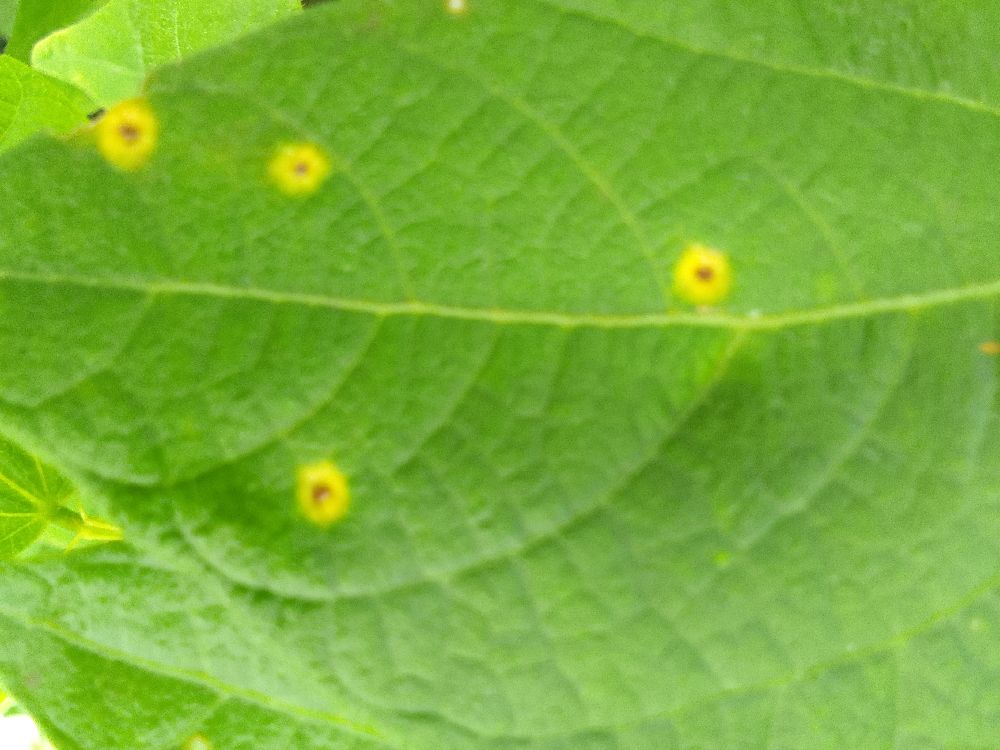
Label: rust